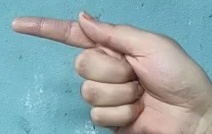
ASL sign: G